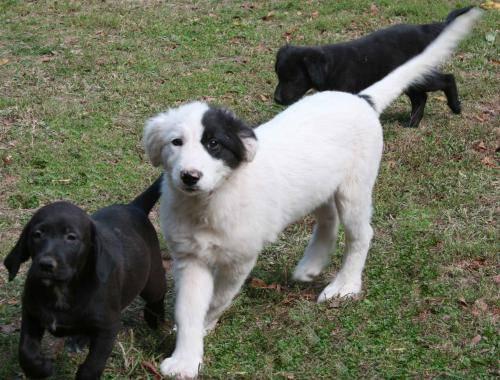
dog